Guajataca Tunnel

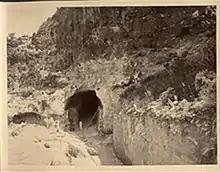
Isabela Puerto Rico-Guajataca Tunnel-Construction circa 1904–1905

Guajataca Tunnel is a railroad tunnel that connected the town of Isabela and Quebradillas, Puerto Rico. The tunnel is one of the most significant work of the remnants of the national railway system that connected the island during the first half of the twentieth century. In 2000, the Government of Puerto Rico declared it a historical monument.